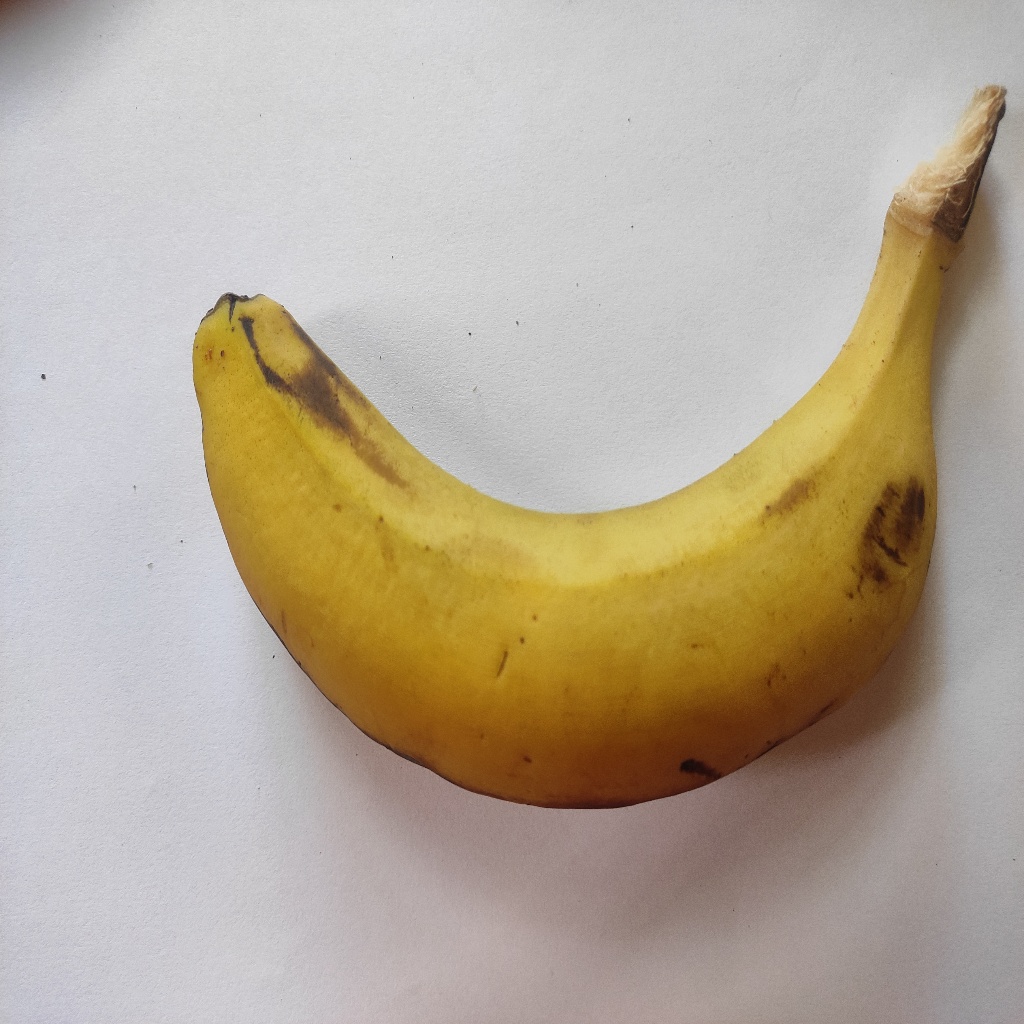
Crop: banana
Quality class: Class_A